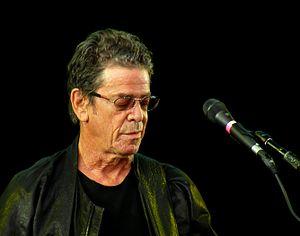
Lou Reed [luː ˈɹiːd], né le 2 mars 1942 à Brooklyn et mort le 27 octobre 2013 à Southampton, est un auteur-compositeur-interprète américain qui a commencé sa carrière avec le groupe The Velvet Underground. Il en a été l'un des guitaristes, l'un des chanteurs et le principal auteur des chansons ; il a composé nombre de titres devenus populaires après la séparation du groupe en 1970. Le Velvet Underground a eu une influence majeure sur plusieurs générations de compositeurs, malgré son manque de succès commercial dans les années 1960.